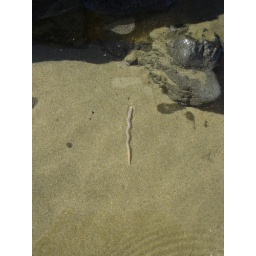
burying itself back in the sand of a rock pool